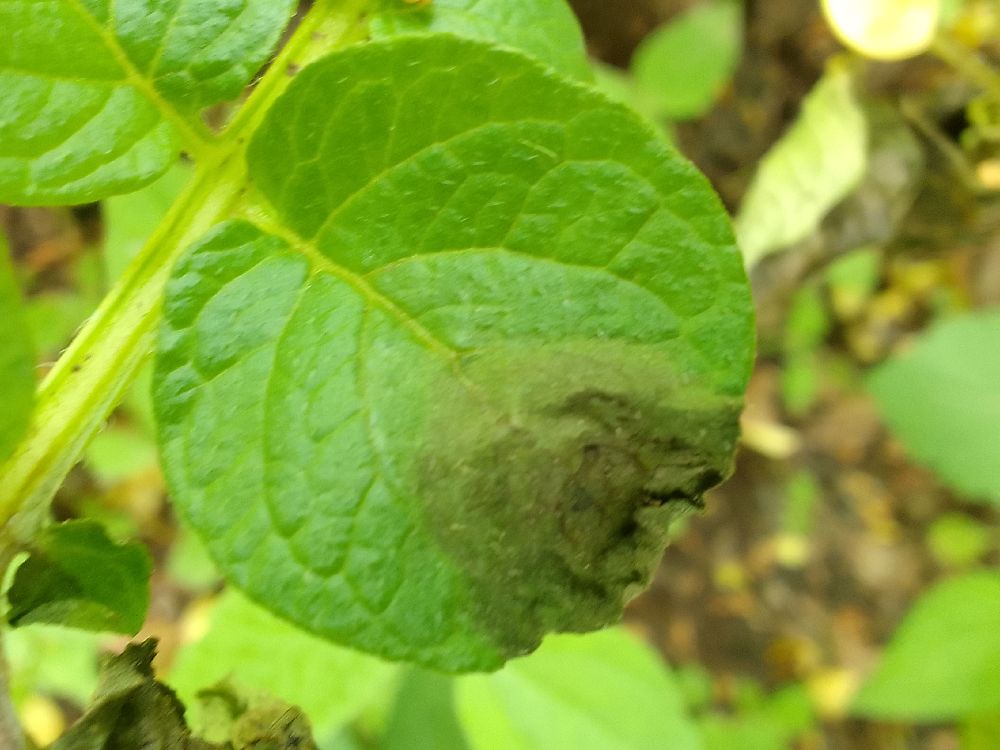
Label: Late blight